Mike Moore (New Zealand politician)

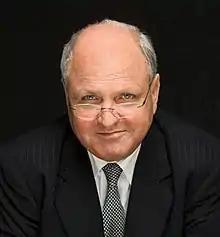
Moore,

Michael Kenneth Moore (28 January 1949 – 2 February 2020) was a New Zealand politician, union organiser, and author. In the Fourth Labour Government he served in several portfolios including minister of foreign affairs, and was the 34th prime minister of New Zealand for 59 days before the 1990 general election elected a new parliament. Following Labour's defeat in that election, Moore served as Leader of the Opposition until the 1993 election, after which Helen Clark successfully challenged him for the Labour Party leadership.